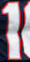
Number: 1